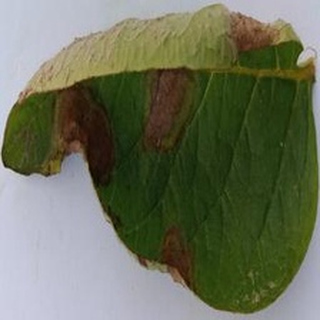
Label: potato_late_blight